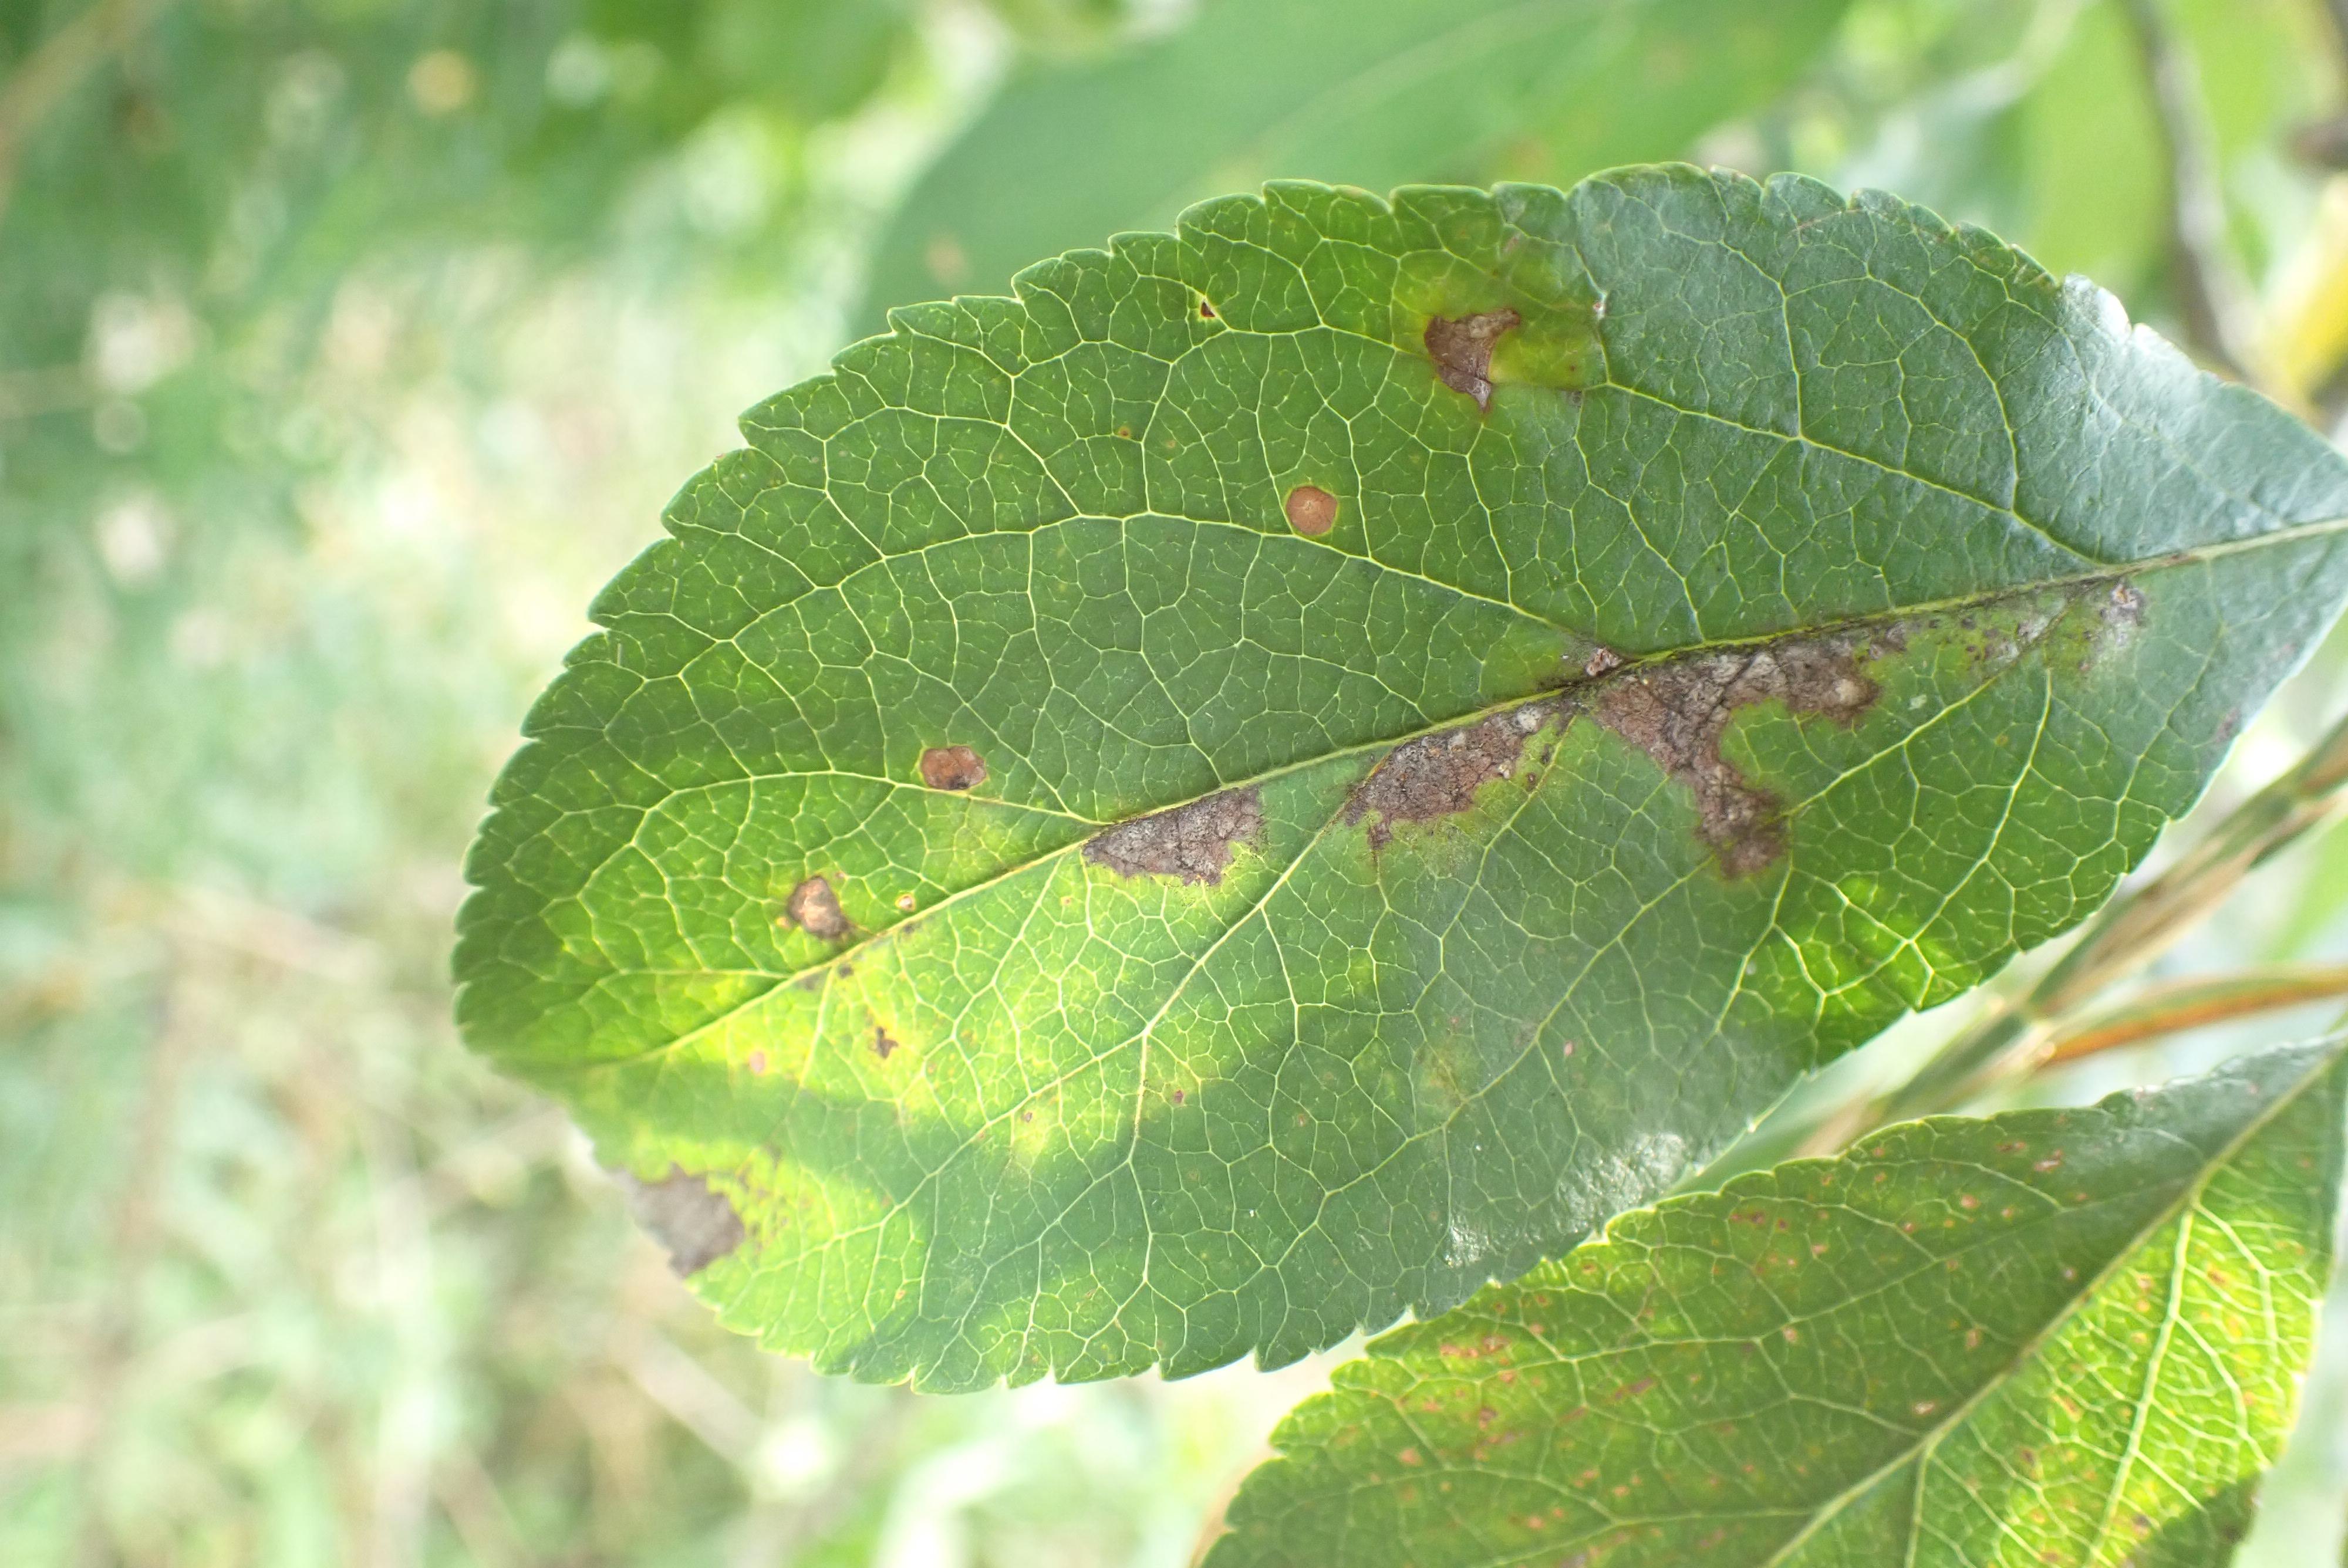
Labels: scab, frog_eye_leaf_spot, complex